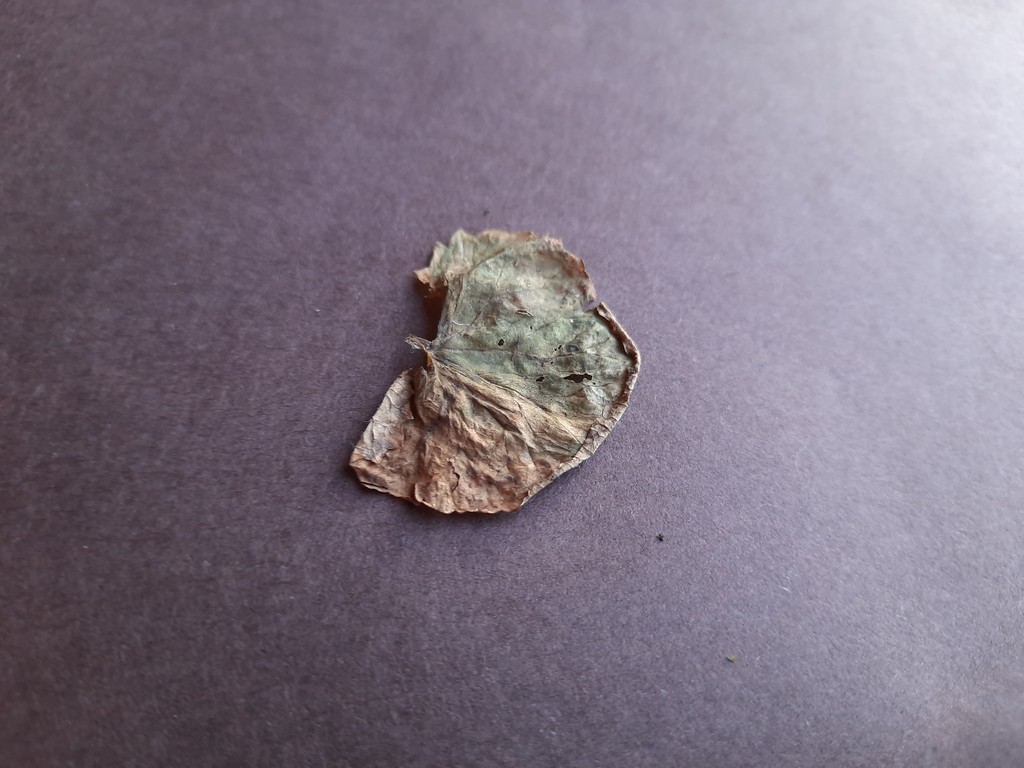
Label: Dried